Describe the emotion expressed in this image:  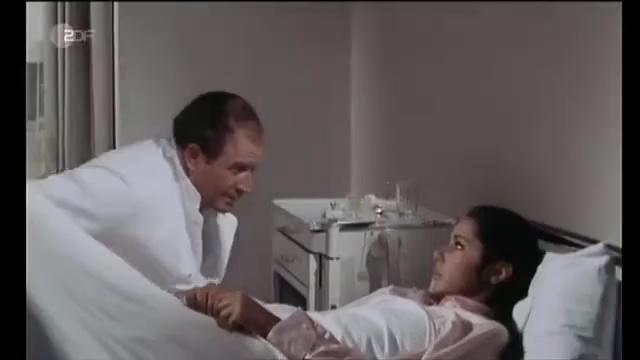
This person displays Suffering, valence and arousal with high intensity.